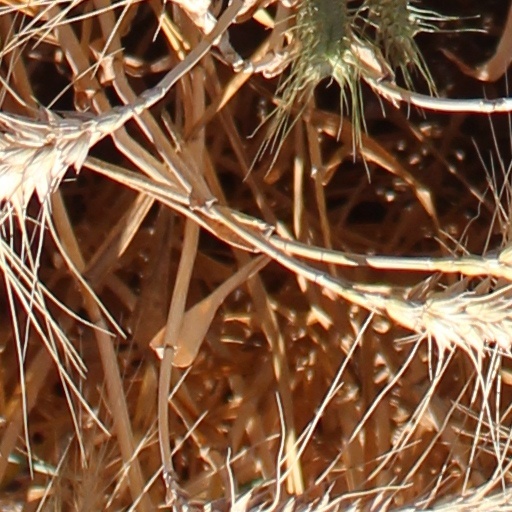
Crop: wheat